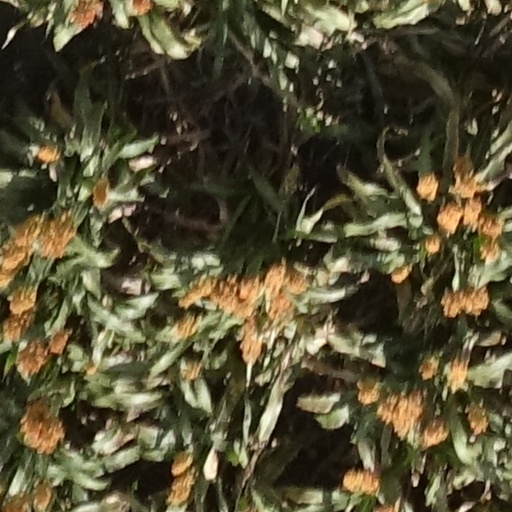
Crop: sorghum